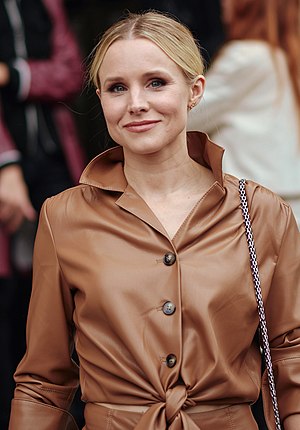
Kristen Bell
2019
Kristen Anne Bell er en amerikansk skuespillerinde bedst kendt fra den amerikanske tv-serie Veronica Mars og Disneyfilmen Frost.